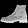
Label: Ankle boot